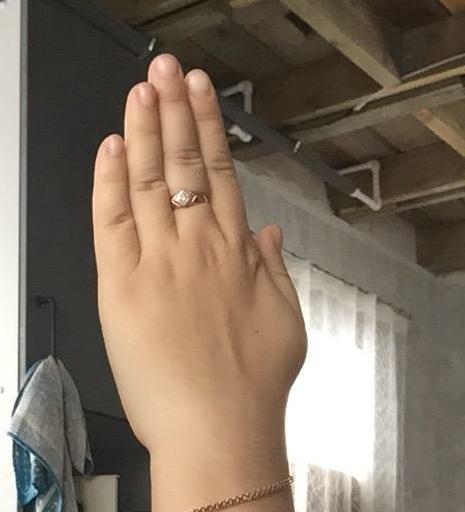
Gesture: stop_inverted